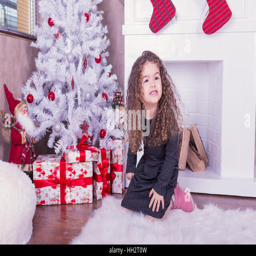
portrait of pretty little girl near a fireplace